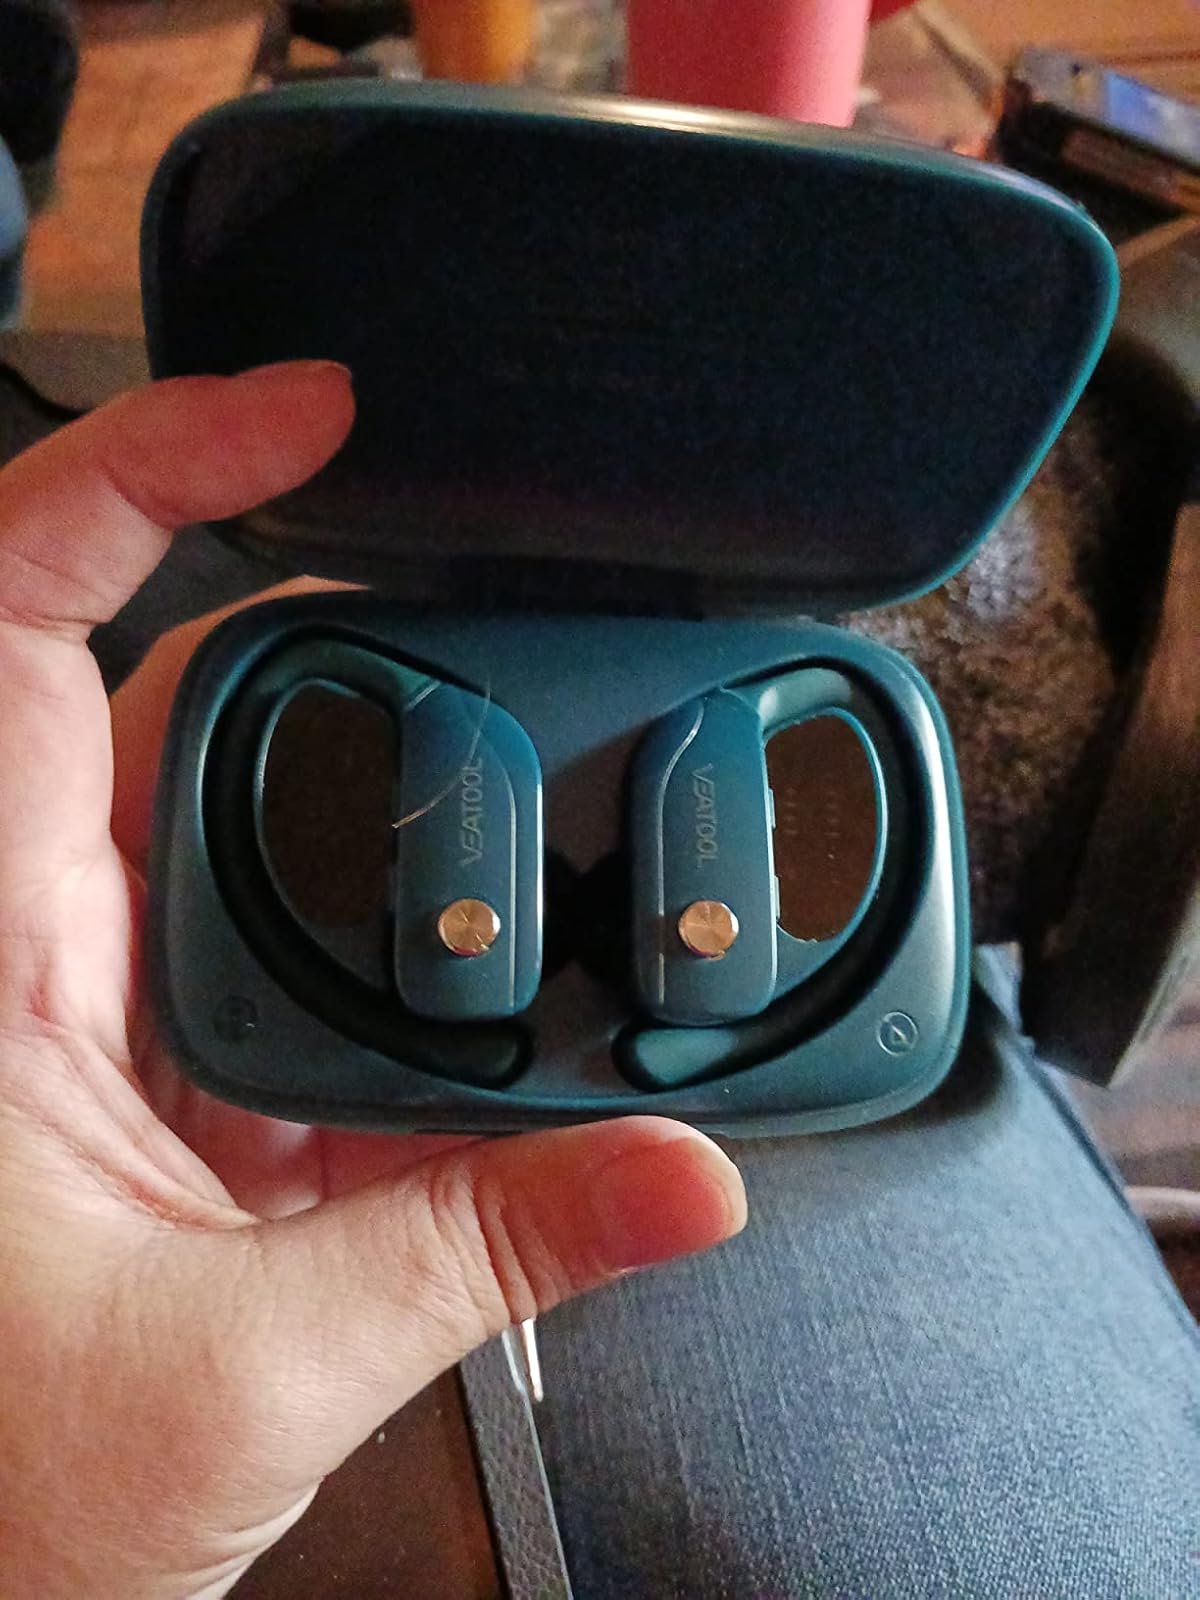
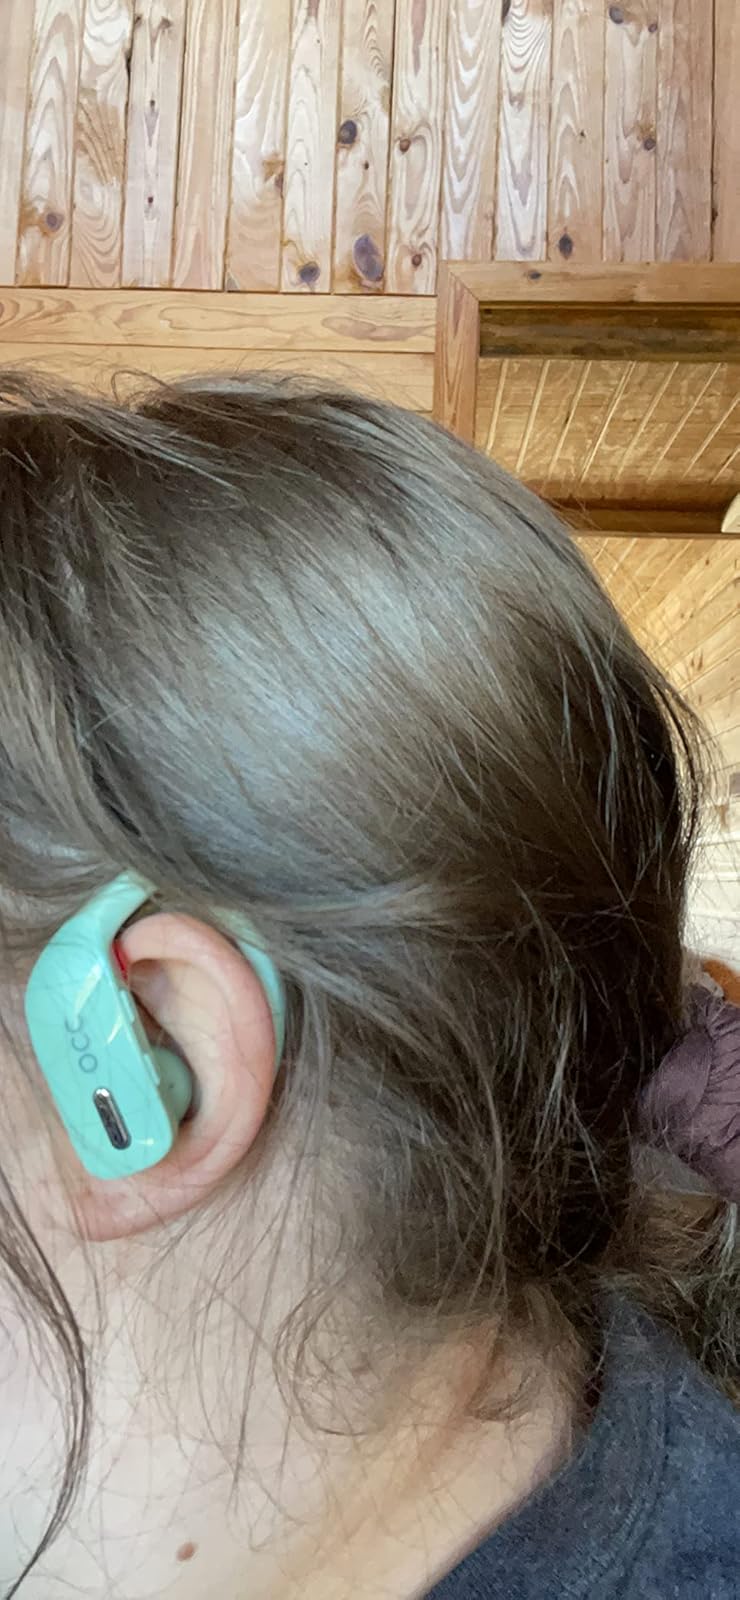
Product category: earbuds
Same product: no